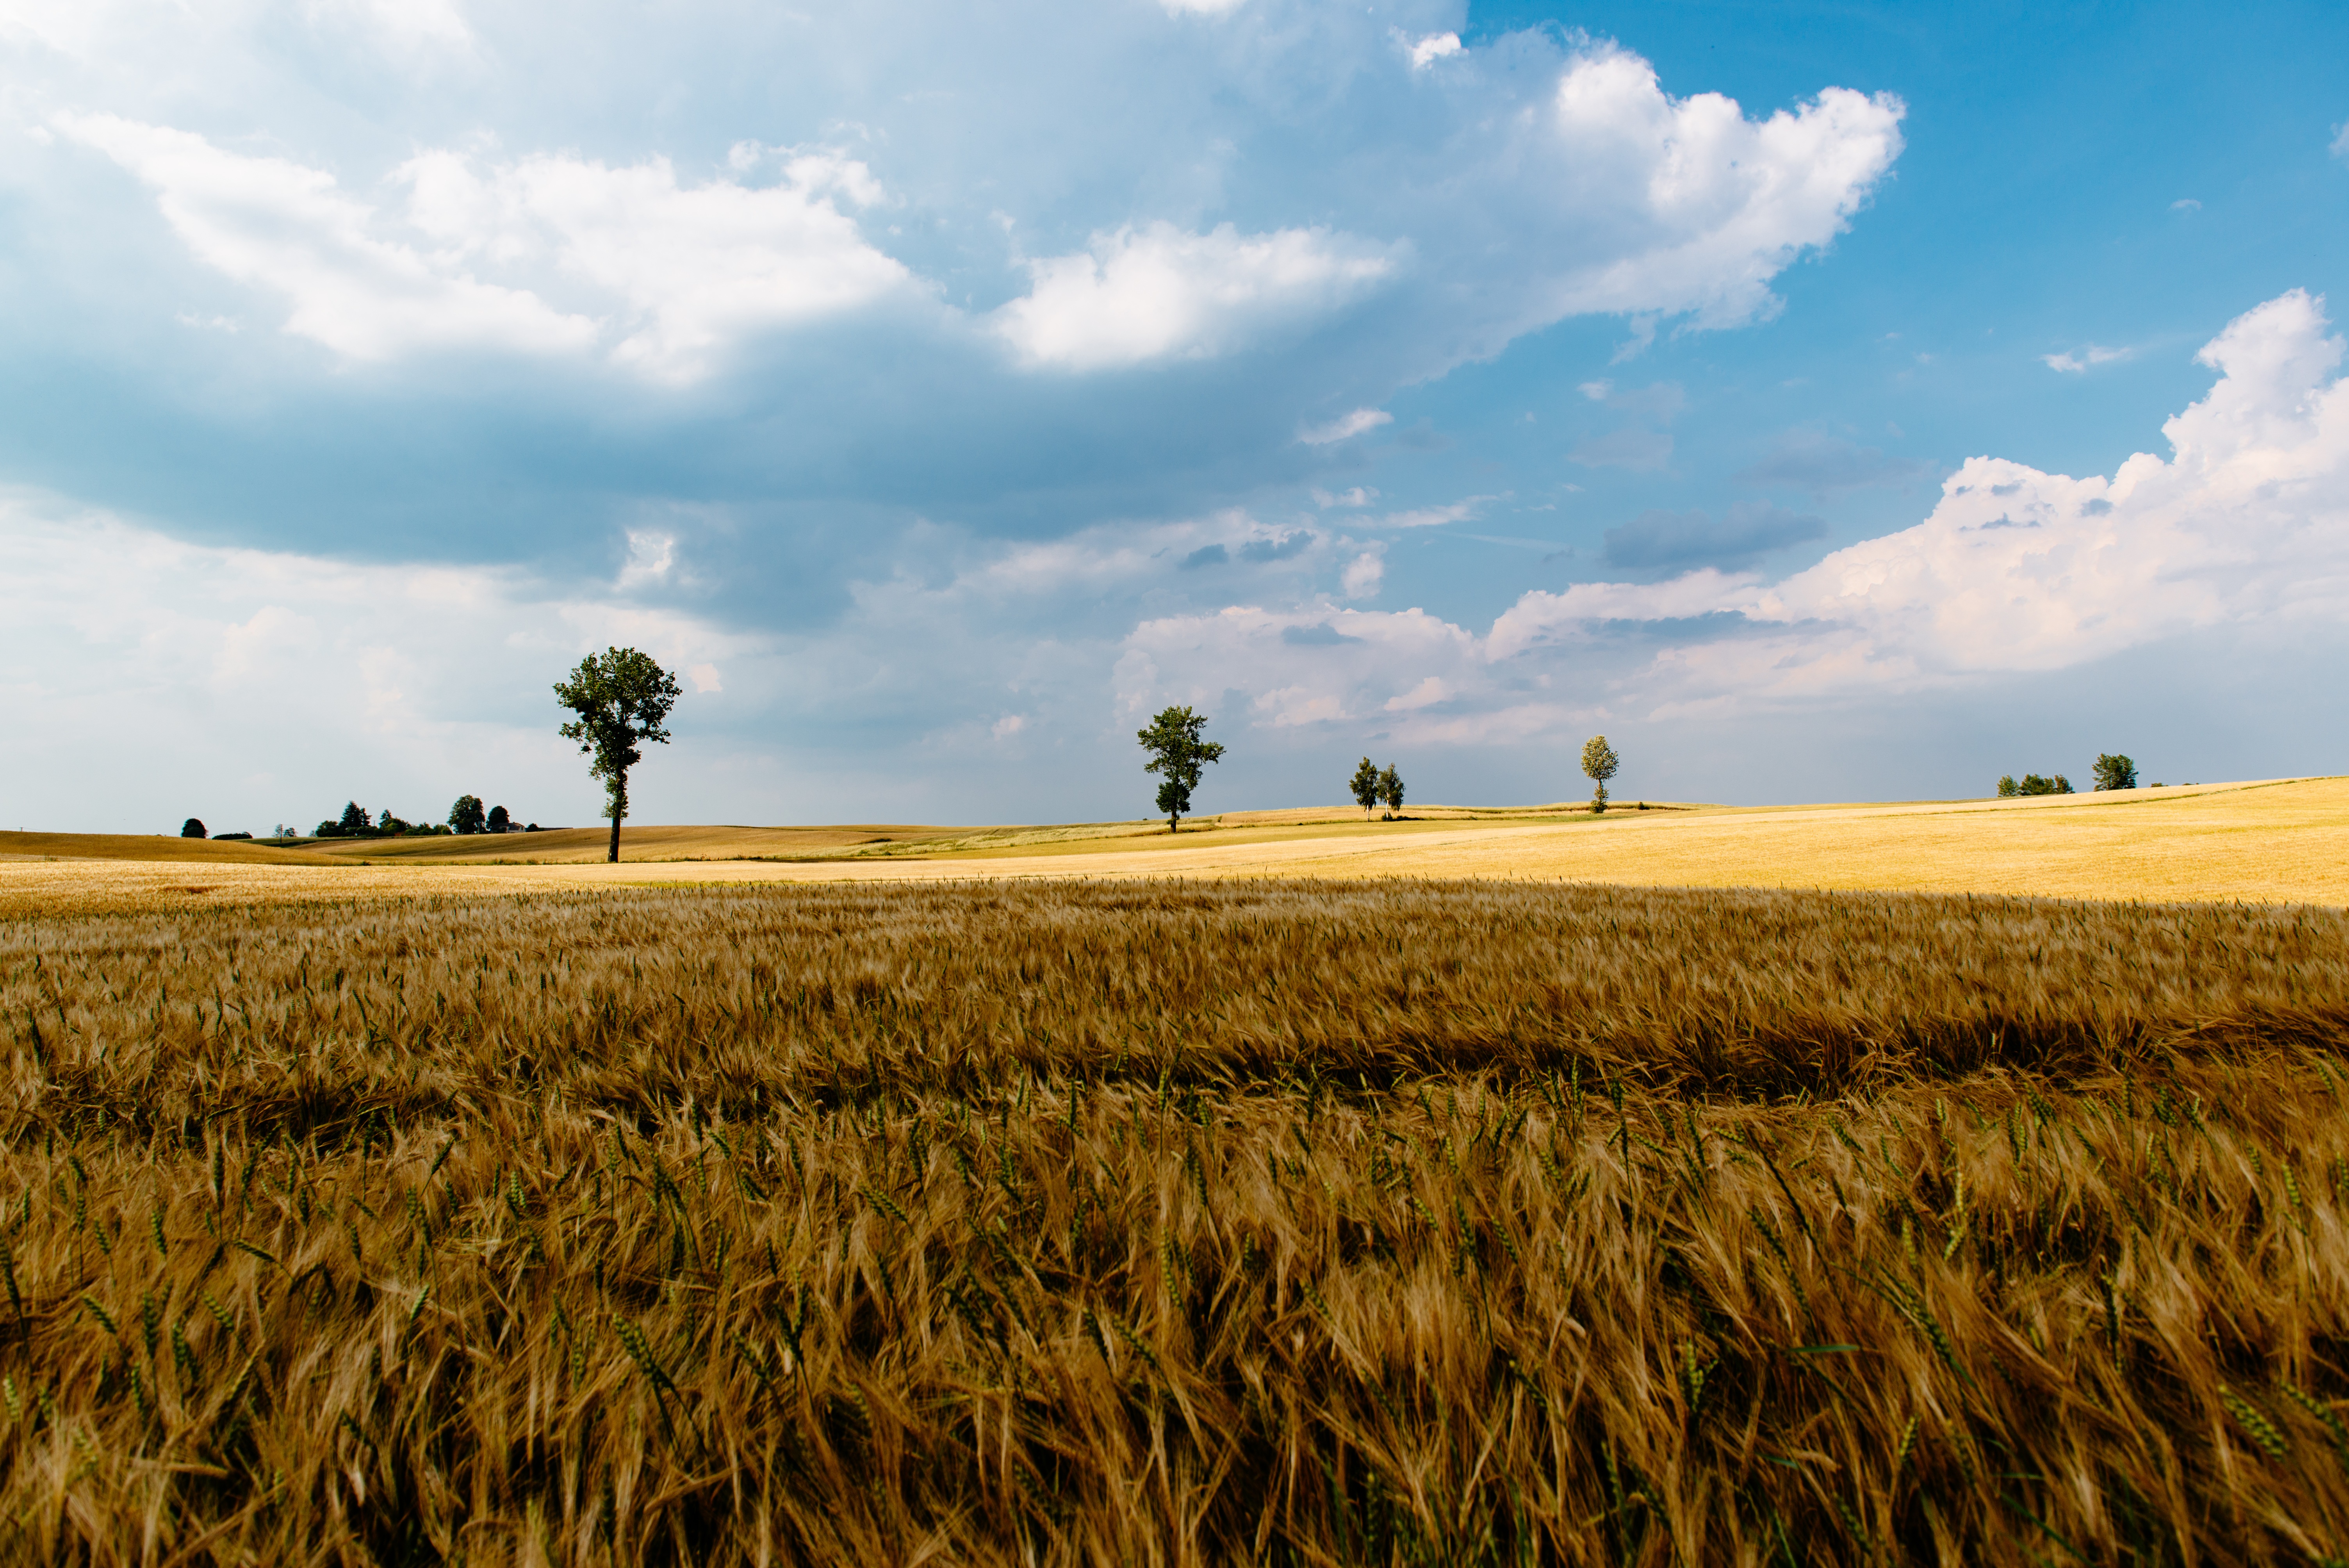
landscape, nature, grass, horizon, cloud, plant, sky, field, wheat, prairie, food, crop, agriculture, savanna, plain, rapeseed, trees, clouds, grassland, brassica, steppe, rural area, flowering plant, grass family, land plant